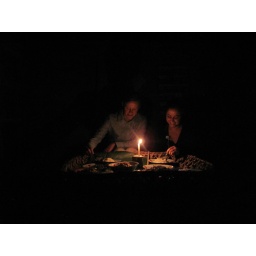
made by Van and hill tribe male